OnePlus 3

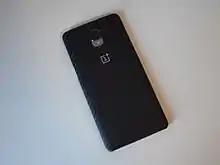
The OnePlus 3 in OnePlus' StyleSwap cover.

The OnePlus 3 is also the first OnePlus phone to ship with only 64 GB of storage available, as all other OnePlus devices have shipped with a 16 GB option also. The onboard storage is UFS 2.0, but there is no option for memory expansion via an SD card. The OnePlus 3 supports Dual SIM cards, but lacks LTE band 13, which means it will not work with Verizon. The OnePlus 3 will also not work with Sprint due to Sprint's use of an IMEI/MEID whitelist which does not include most OnePlus devices.